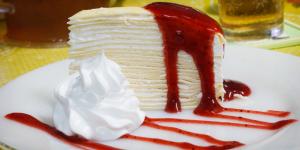
torta de panqueques con crema chantilly